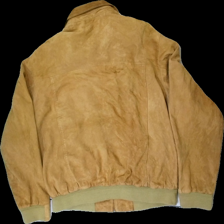
View: back
Type: Jacket
Category: Men
Brand: Not in the list
Brand text on label: Harrods Knightsbridge
Colors: Brown
Material: Outer: 100% silk, lining: 100% polyster
Cut: Loose
Size: 52
Season: All
Trend: 80s
Stains: Minor
Smell: Minor
Price range: 50-100
Recommended usage: Reuse
Comment: slight detergent smell